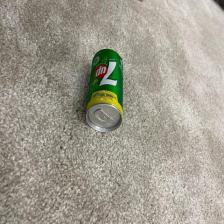
Label: cans